Cumbria Constabulary

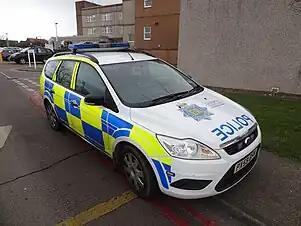
Cumbria Constabulary Area Car

This command is further divided into three geographic Territorial Policing Areas (TPAs) to cover the county, an operational support section and a command and control section. Each TPA is led by a Superintendent and is further divided into districts and then teams for the purposes of neighbourhood policing. The major elements of the Territorial Policing Command are as follows: